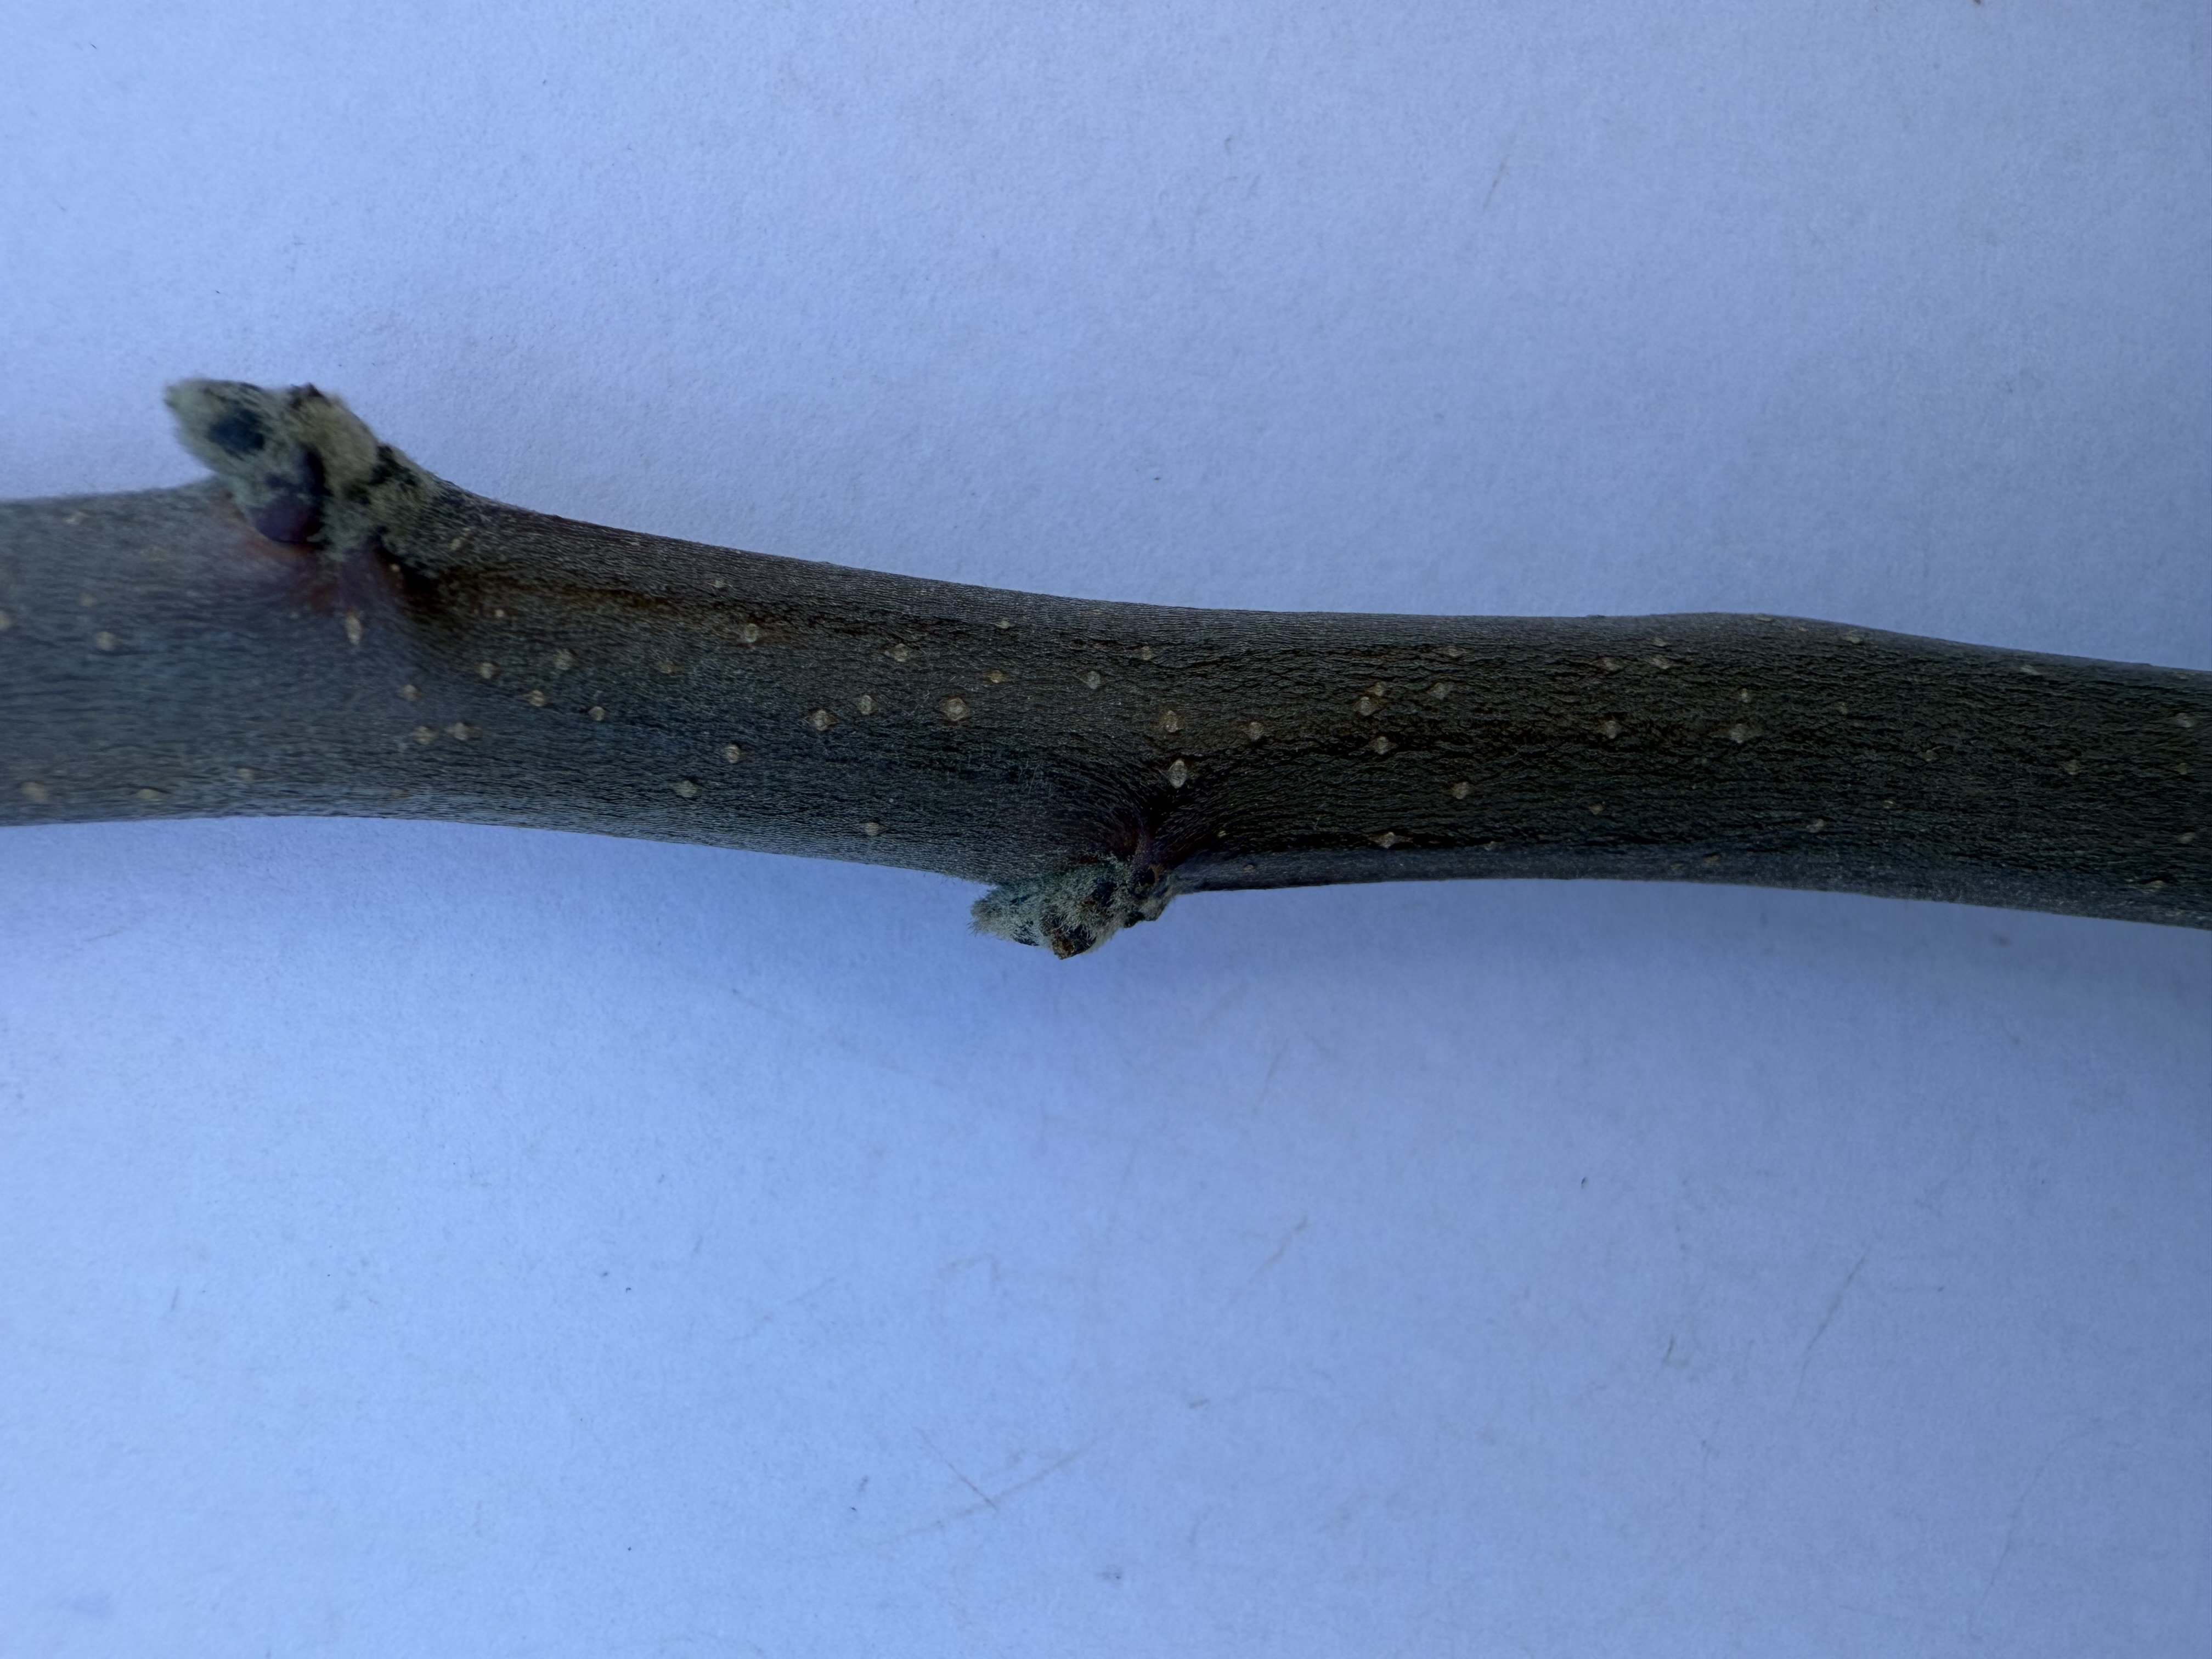
Variety: Amasya Apple